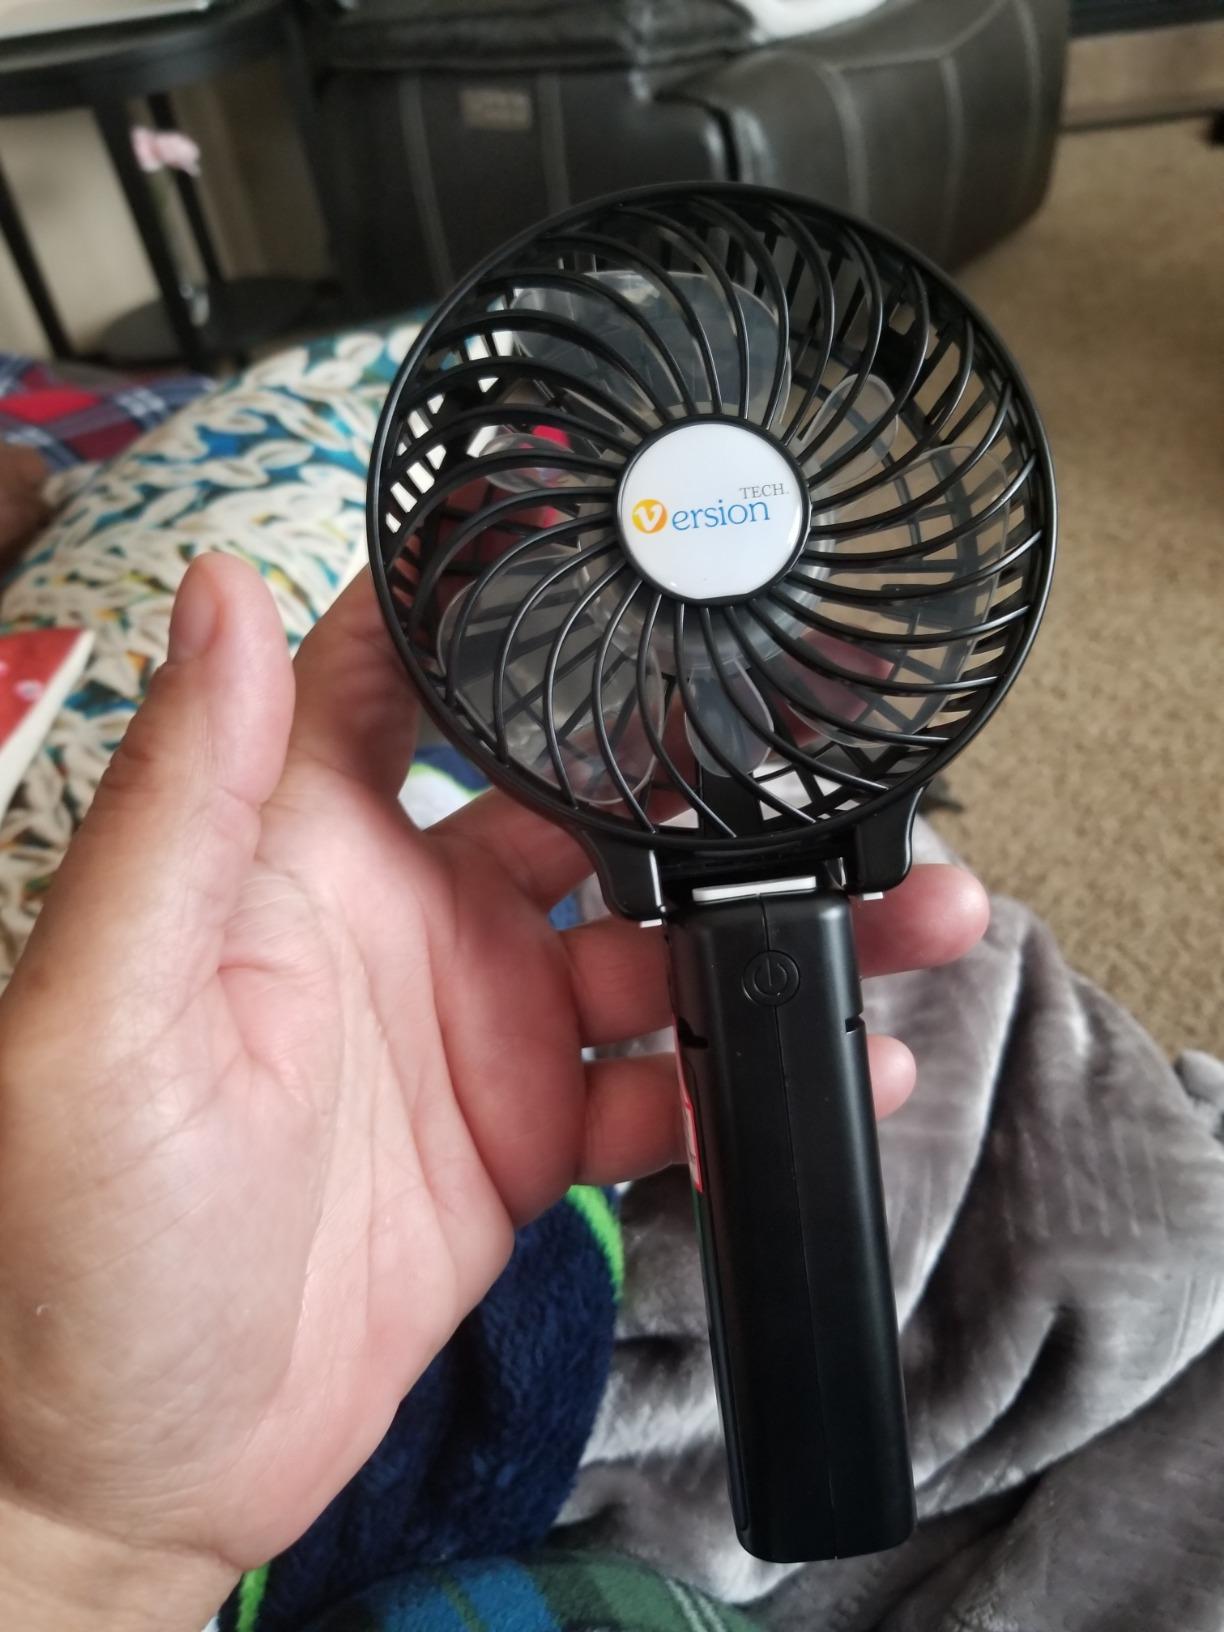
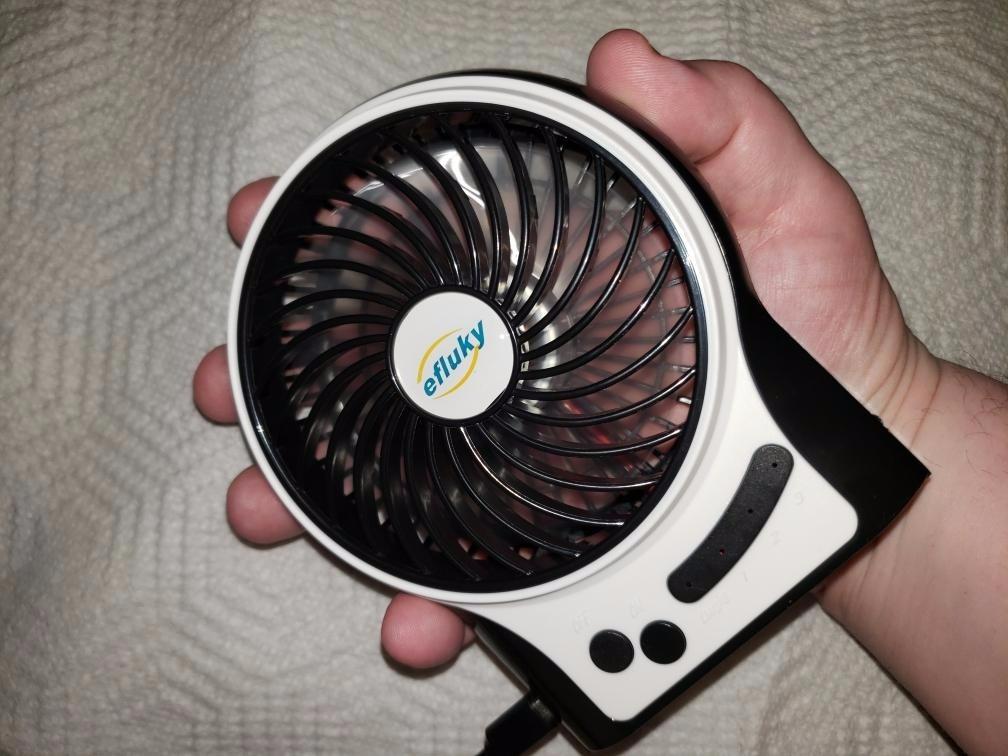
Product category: fan
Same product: no